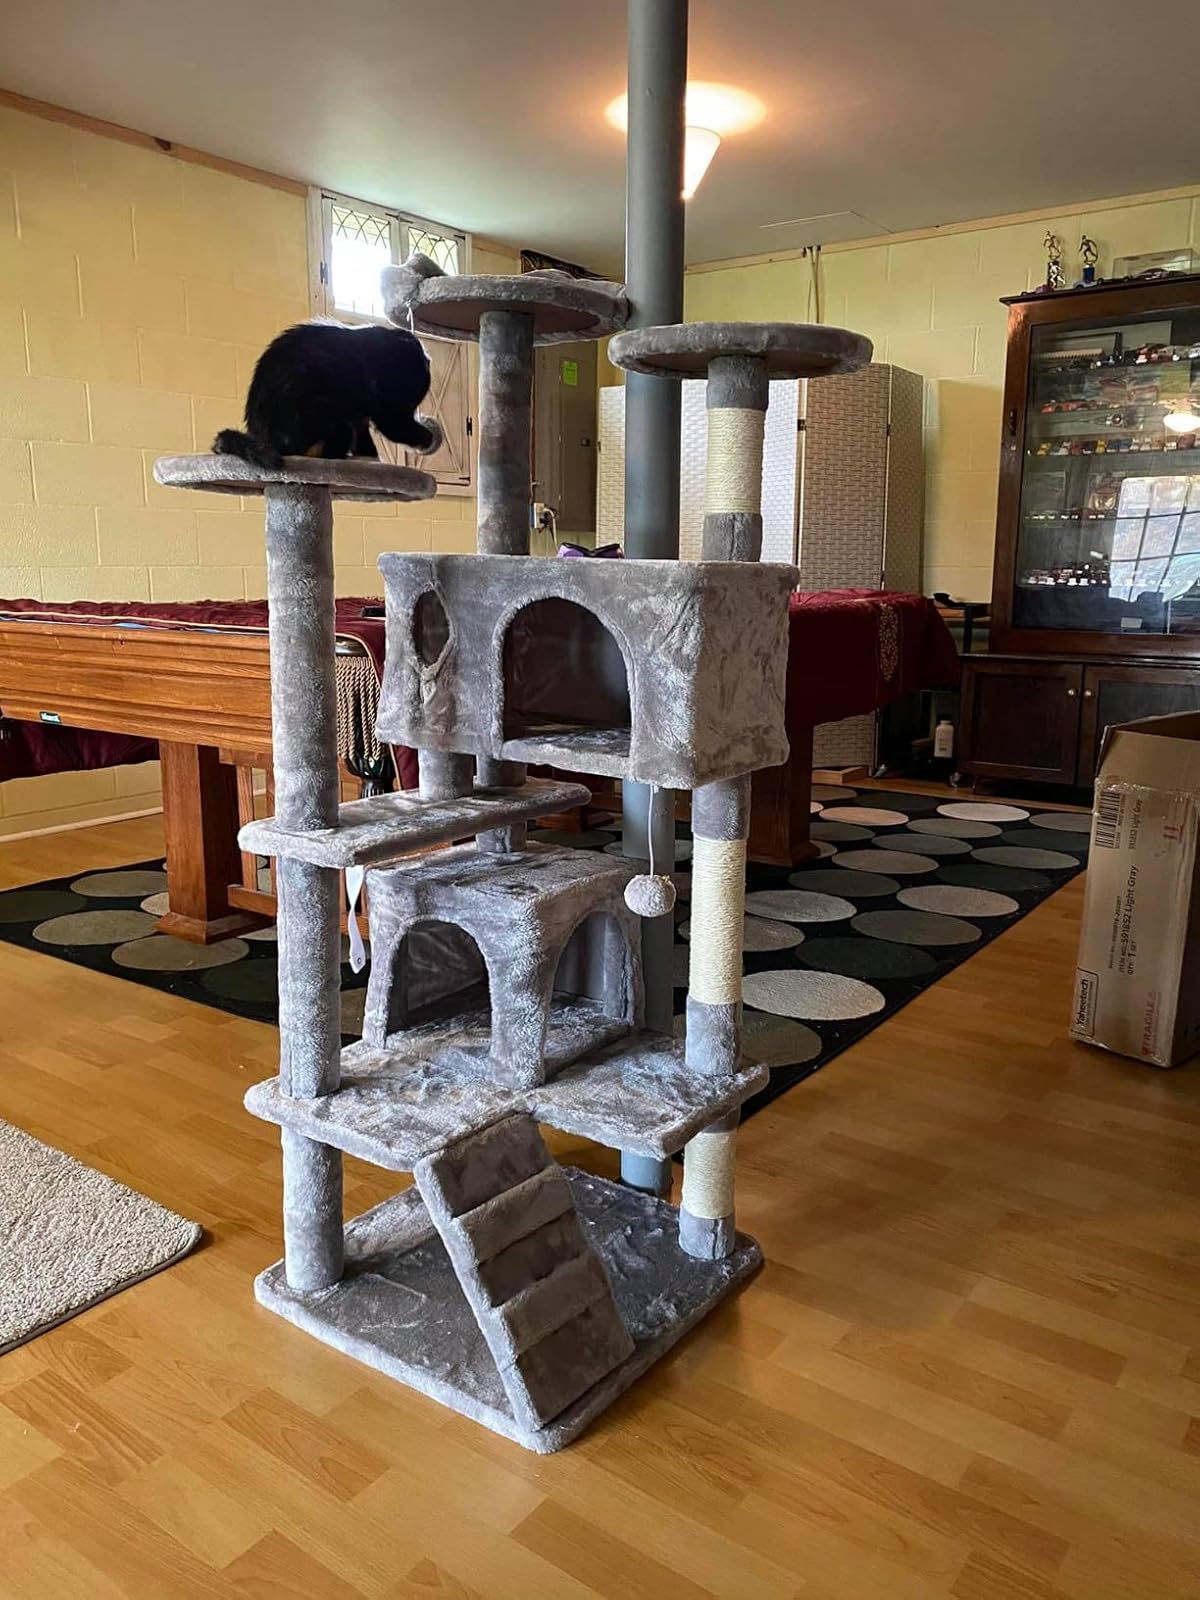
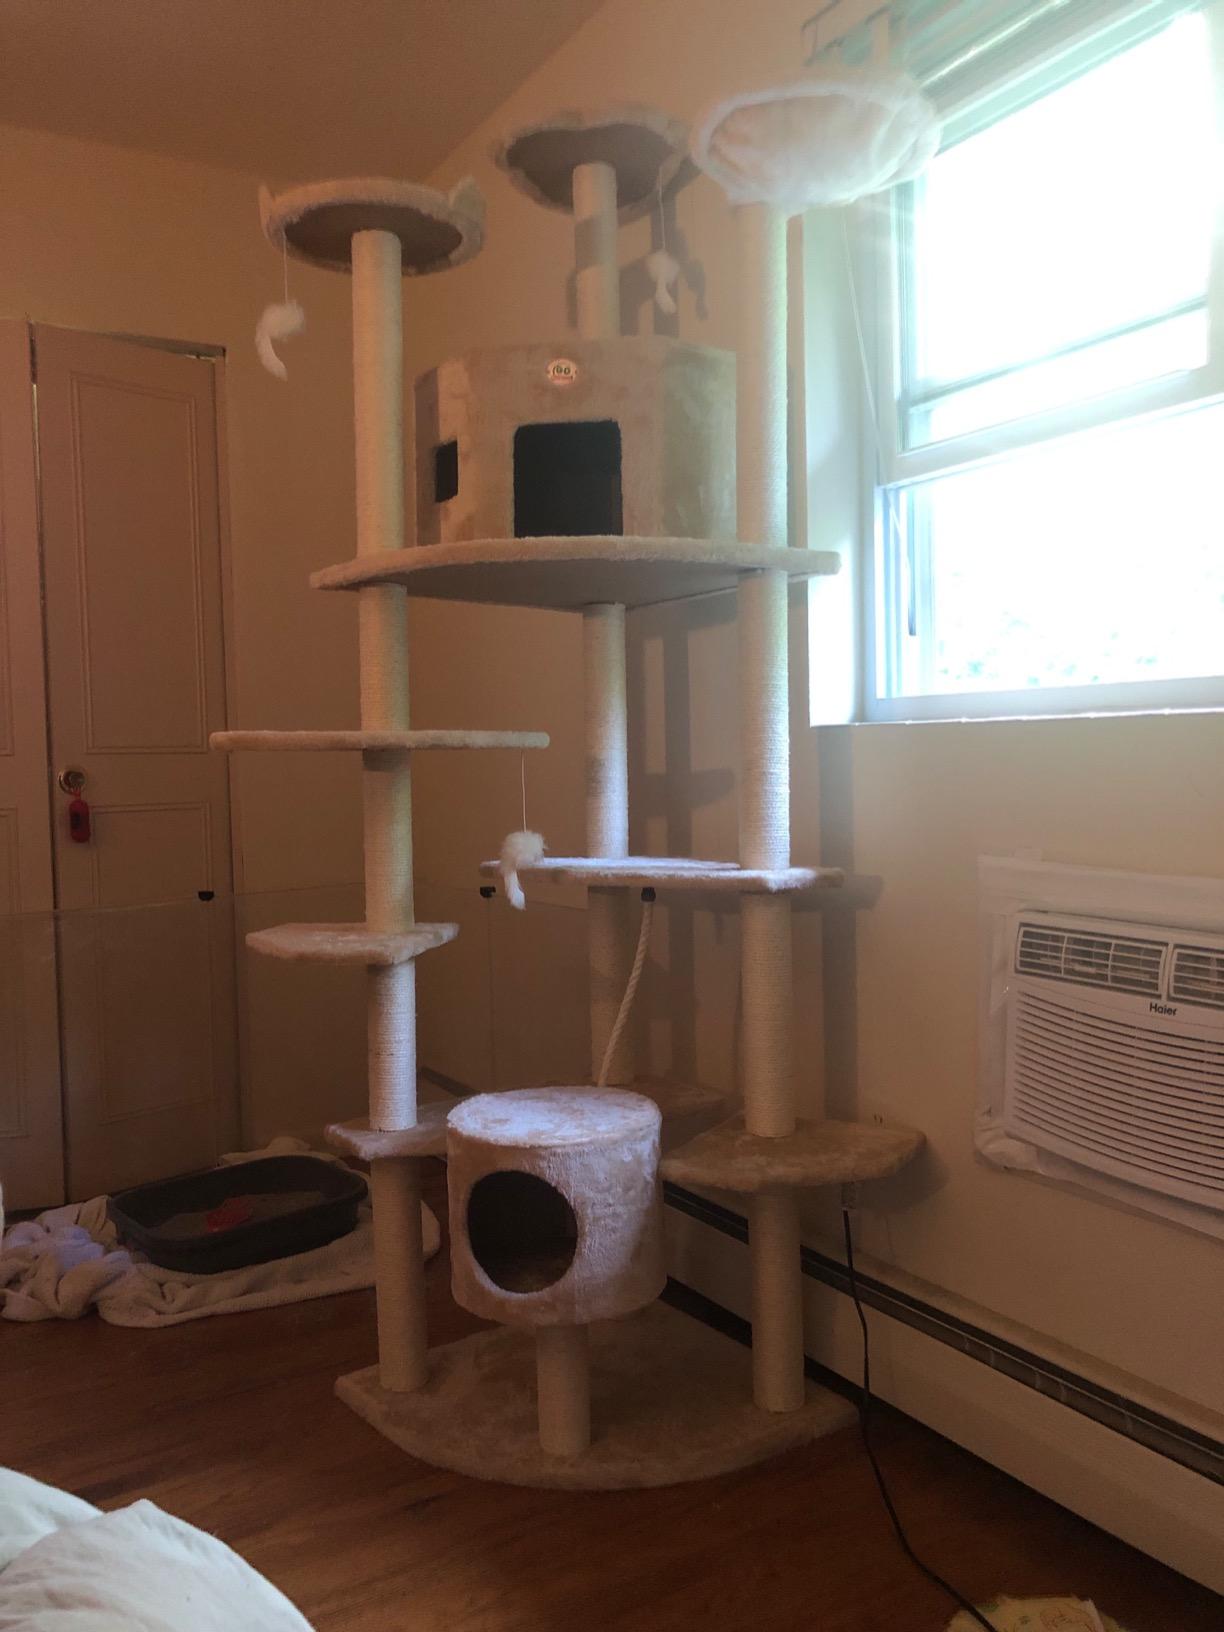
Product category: items_cat tree
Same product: no